Jonz (automobile)

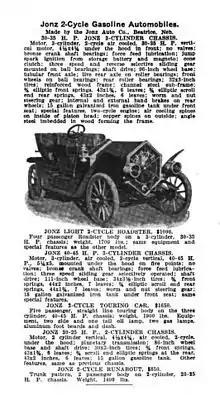
A list of the available 1909 automobile models offered by the Jonz Automobile Co. of Beatrice, Nebraska

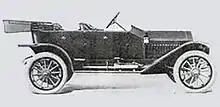
An image of the 1910 Jonz Four-door Runabout offered by the Jonz Automobile Co. of Beatrice, Nebraska

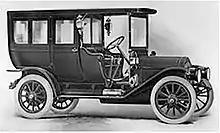
An image of the 1910 Jonz Taxi offered by the Jonz Automobile Co. of Beatrice, Nebraska with a body built by The Kahler Co., New Albany, Indiana

The Jonz Co. merged in 1909 with the Beatrice Automobile Manufacturing & Beatrice Lawn Mower Co. and reincorporated with a $100,000 capitalization as the Jonz Auto Company. The reorganized company retained the former Jonz Co. manufacturing plant located at South Seventh Street and moved its office to the newly built Beatrice Automobile office building. The new company announced that it would "enlarge its factory and new machinery added."